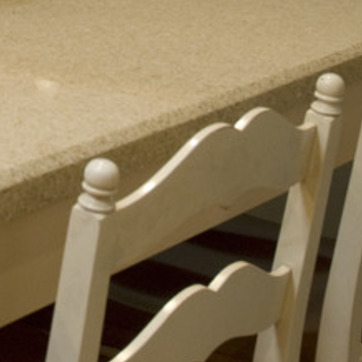
Material: wood